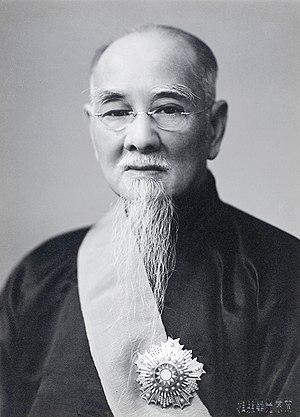
Lin Sen, né le 16 mars 1868 à Shanggan et mort le 1ᵉʳ août 1943, est un homme d'État chinois, président de la république de Chine de 1931 à 1943.